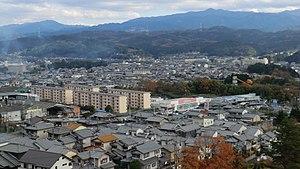
Ōyodo est un bourg du district de Yoshino, dans la préfecture de Nara, au Japon.